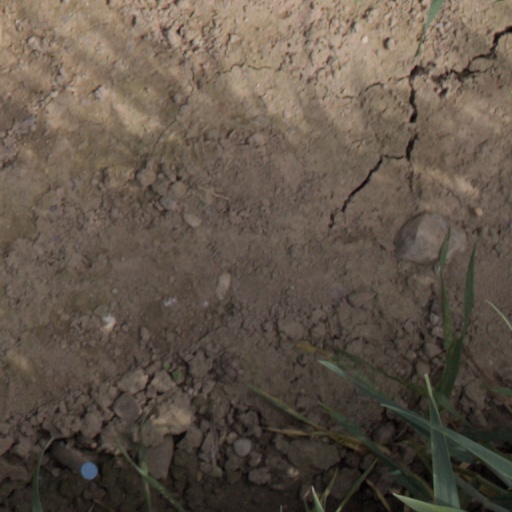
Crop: wheat